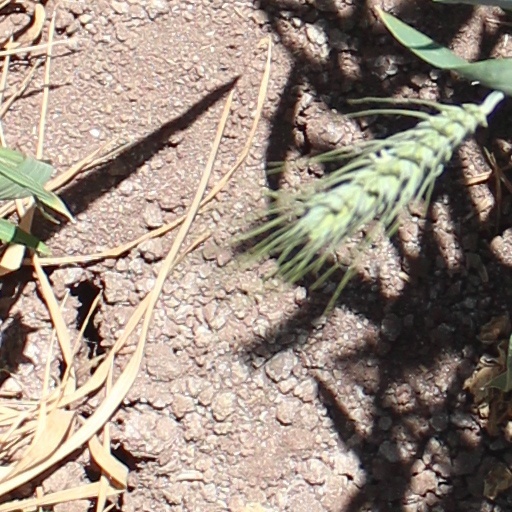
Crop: wheat